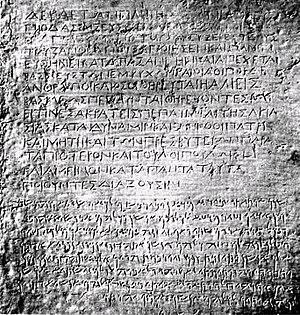
L'inscription de Kinéas est une inscription lapidaire comportant des maximes delphiques, retrouvée sur le site archéologique de la cité gréco-bactrienne de Aï Khanoum en Afghanistan, à la frontière de l'Inde ancienne. Au niveau de la datation, elle est située à la limite du IVᵉ et du IIIᵉ siècle av. J.-C., soit aux alentours de 300 av. J.-C. L'inscription de Kinéas présentait, bien en évidence sur la place centrale de la ville, le code moral, philosophique et éthique de cette cité nouvellement fondée. Elle a peut-être été à l'origine du développement du code moral développé quelques années plus tard en Inde dans les édits d'Ashoka.
Le gréco-bouddhisme est un syncrétisme culturel entre la culture hellénistique et le bouddhisme qui s’est développé entre le IVᵉ siècle av. J.-C. et le Vᵉ siècle de notre ère dans les royaumes fondés par les généraux d’Alexandre le Grand et leurs successeurs, et dans l’Empire kouchan qui a pris leur suite. Il a évolué sur une période de près de 800 ans dans un contexte de syncrétisme entre différentes cultures, principalement iranienne, nord-indienne, hellénistique, parthe et peut-être tokharienne. Les écoles les plus développées semblent avoir été celles des sarvastivadin, des dharmaguptaka et des sautrantika.
Ce qui suit est une liste des Édits d'Ashoka, et des lieux où ils sont situés. Ashoka a commencé à réaliser des inscriptions à peu près deux ans après la fin de la guerre du Kalinga. Son premier édit, datant de la 10ᵉ année de son règne, est l'Inscription bilingue de Kandahar. Il continua ensuite à inscrire des édits jusqu'à la 32ᵉ année de son règne.
Kandahar ou Qandahar est une ville du sud de l'Afghanistan, ancienne capitale impériale, capitale de la province de Kandahar. La province compte 1 151 100 habitants et la ville 491 500 habitants. Située à proximité de l'Arghandab qui lui fournit l'eau en abondance, c'est la seconde ville d'Afghanistan par le nombre d'habitants, après Kaboul.
Le Musée national afghan est le musée principal de l'Afghanistan. Il occupe un bâtiment de la capitale, Kaboul, construit en 1922. Il se situe à huit kilomètres du centre-ville, dans le faubourg de Darulaman. Les collections du musée comptèrent parmi les plus importantes d'Asie centrale avec plus de 100 000 éléments, témoignant du rôle de carrefour tenu par l'espace afghan. Le bâtiment très largement détruit, les collections pillées par la guerre civile afghane, le musée a néanmoins rouvert en 2004 avec l'aide de la communauté internationale mais dans une configuration nécessairement moindre qu'auparavant.
Le Végétarisme bouddhique est une pratique alimentaire, qui, au-delà du simple végétarisme excluant la consommation de chair animale, a une histoire et des bases philosophiques précises, spécifiques au bouddhisme.
Les édits d'Ashoka sont un ensemble de 33 inscriptions gravées sur les piliers d'Ashoka ainsi que sur des rochers et dans des grottes. Les textes ont été dictés par l'empereur Ashoka et dispersés dans tout le sous-continent indien pendant son règne sur l'Empire Maurya de 269 à 232 av. J.-C. Ces inscriptions sont les plus anciens documents historiques d'Inde que l'on ait pu déchiffrer et les premiers à mentionner le bouddhisme. Les édits s'articulent autour de quelques thèmes récurrents : la conversion d'Ashoka au bouddhisme, la description de ses efforts pour diffuser cette religion, ses préceptes moraux et religieux ainsi que son programme social et de bien-être des animaux. Les inscriptions étaient destinées au peuple et se trouvaient dans des endroits publics. Une description complète est visible dans la liste des édits d'Ashoka.